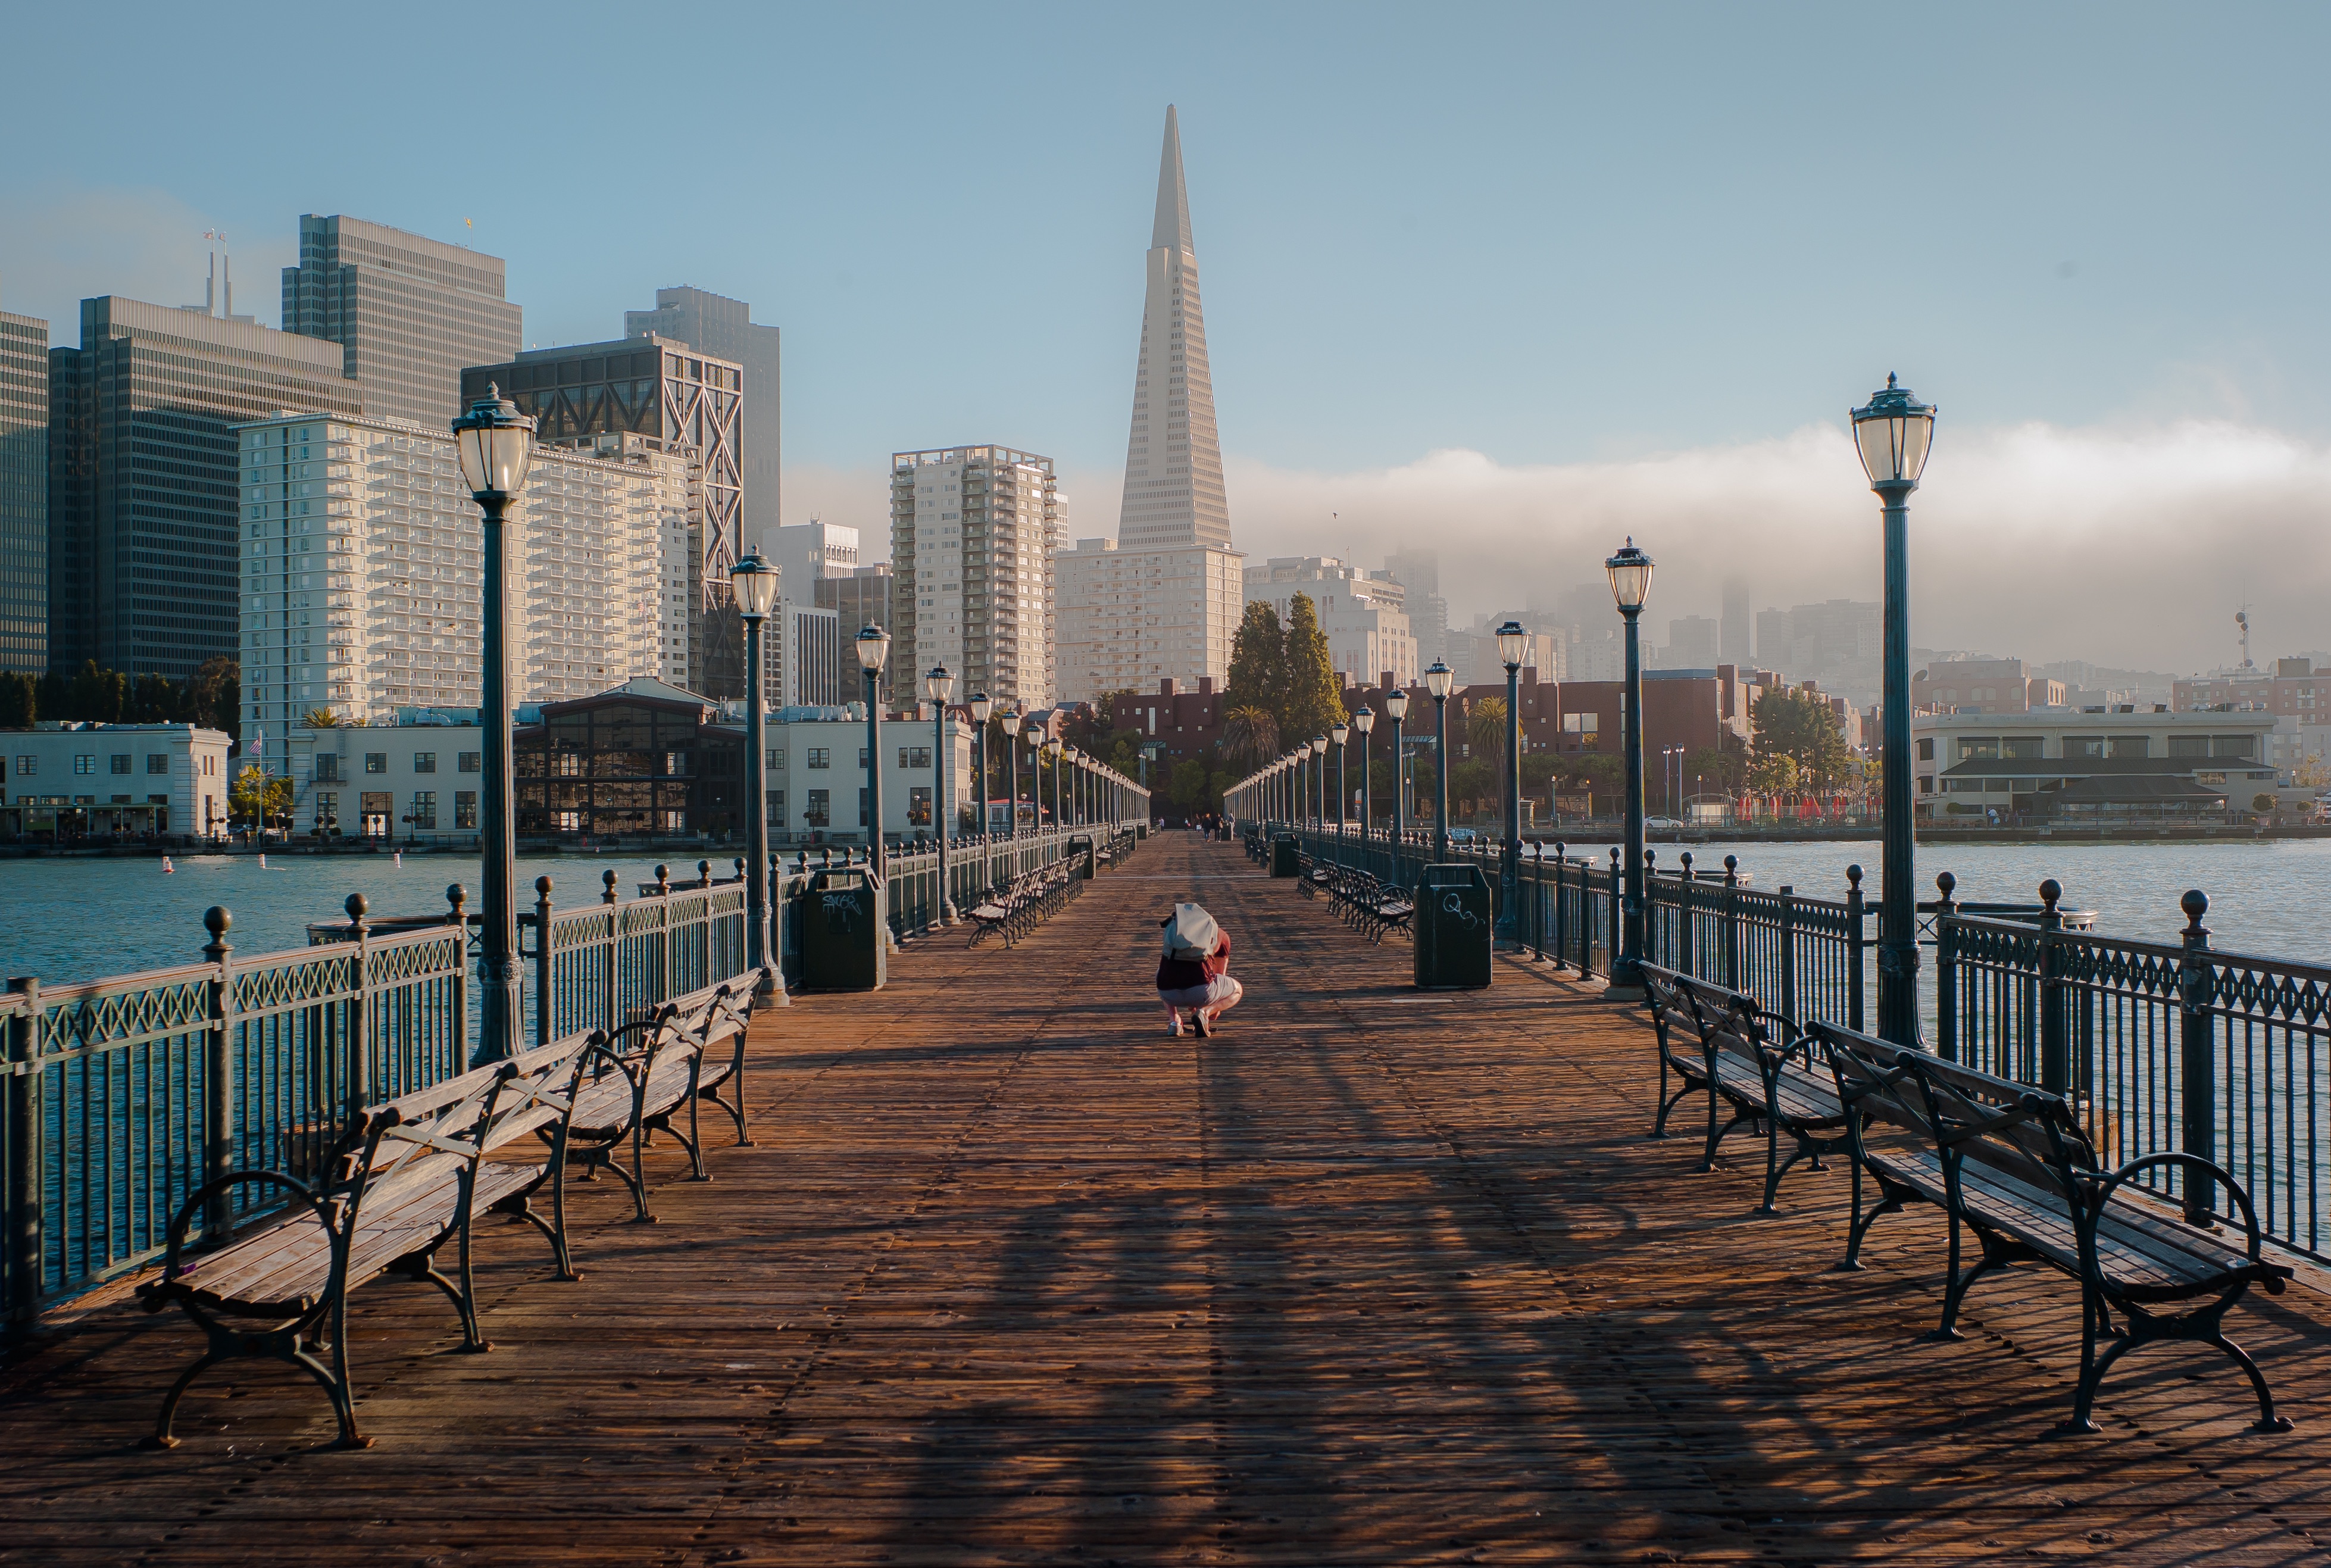
beach, sea, coast, dock, boardwalk, bridge, skyline, bench, morning, building, city, skyscraper, pier, walkway, cityscape, downtown, dusk, evening, reflection, landmark, marina, waterway, urban area, human settlement